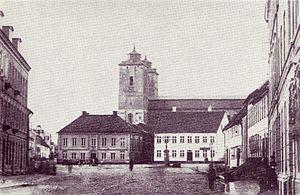
Lund est l'une des plus anciennes villes de Suède bien qu'elle soit initialement une ville danoise. La date de fondation officielle de la ville est 990, cependant, des fouilles effectuées non loin de là, à Uppåkra, laissent penser que Lund date en fait du Iᵉʳ siècle av. J.-C. et a été déplacé en 990 sur le site actuel.